Visconti of Milan

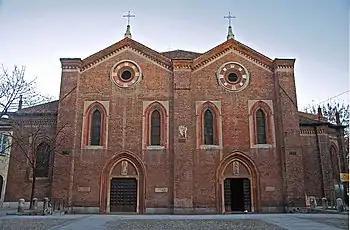
The twin façades of Santa Maria Incoronata in Milan reveals the addition of a second church, erected by Bianca Maria Visconti as a sign of the indissolubility of her marriage to Francesco Sforza, builder of the original church

The death of Bernabò left Gian Galeazzo as the sole ruler of the Visconti territories. The two sons of Bernabò arrested with him (Ludovico and Rodolfo) spent the rest of their lives in jail. The two still free (Carlo and Mastino) lived far from Milan and never posed a threat to Gian Galeazzo. Only the Della Scala in Verona, their mother's family, continued to support them. After reaching some agreement with their cousin, they ended their lives in exile in Bavaria and Venice. The three unmarried daughters of Bernabò (Anglesia, Elisabetta, Lucia) moved to Pavia. They lived there under the care of their sister Caterina, the second wife of Gian Galeazzo, until their wedding.